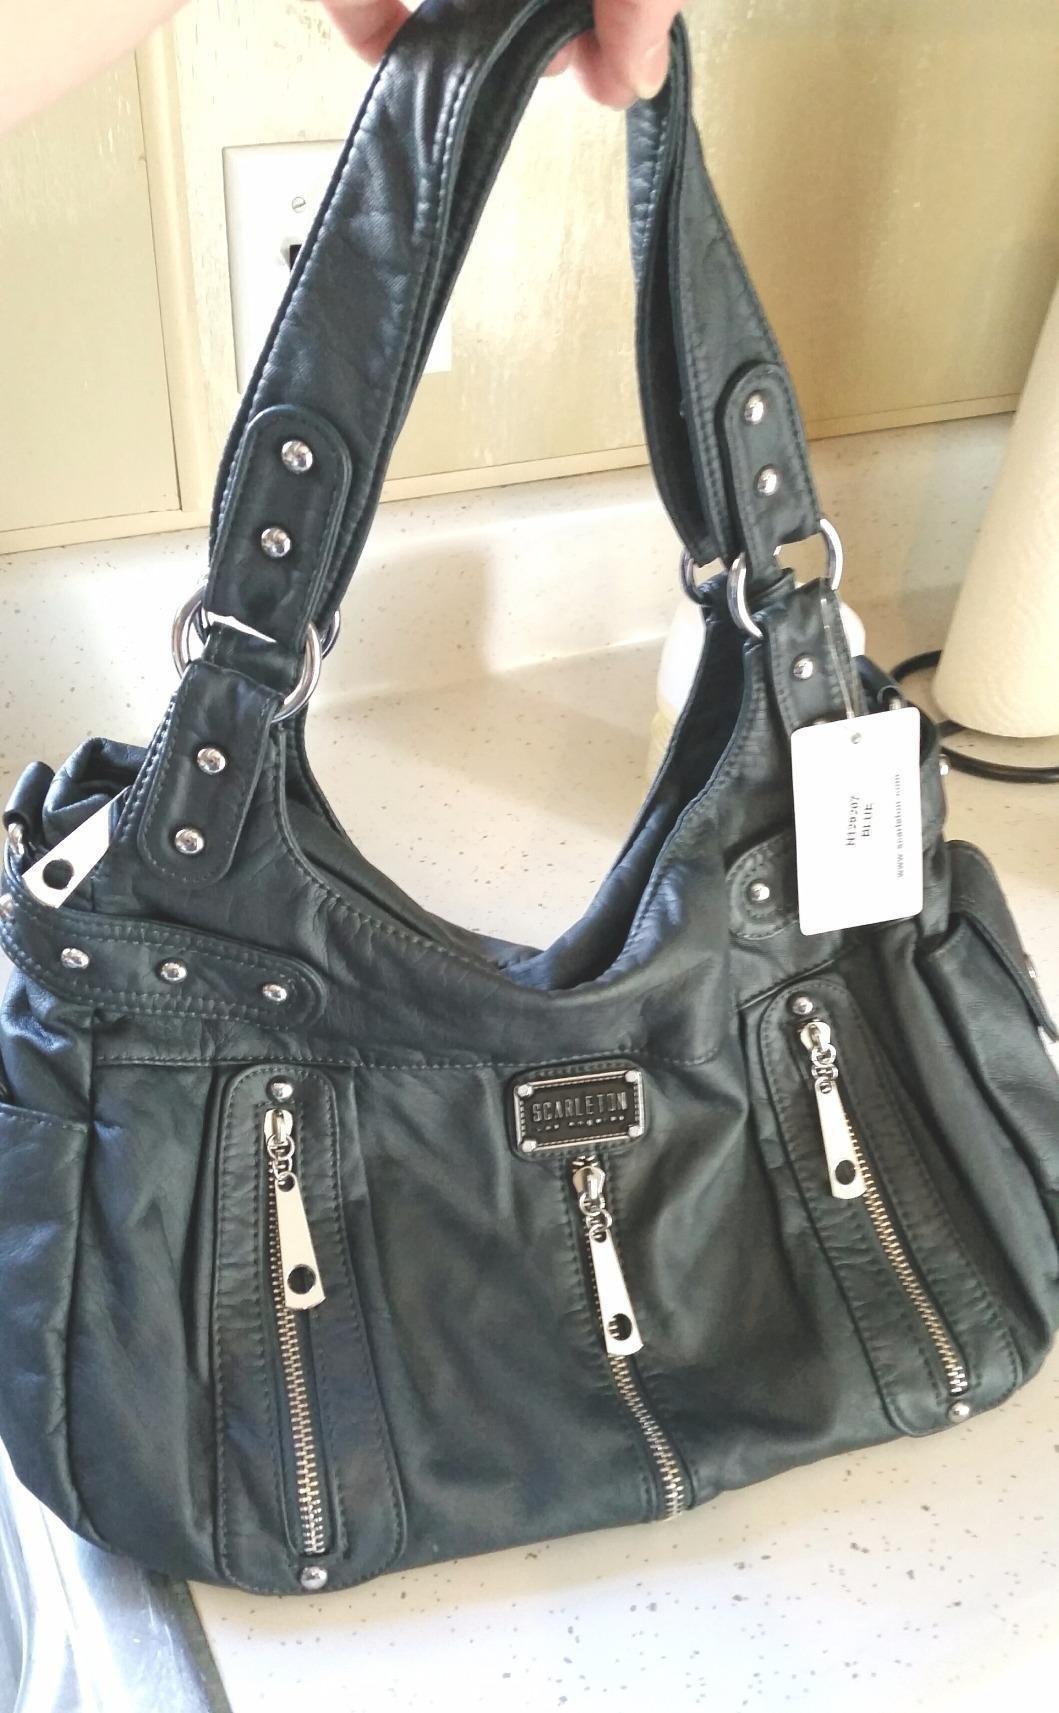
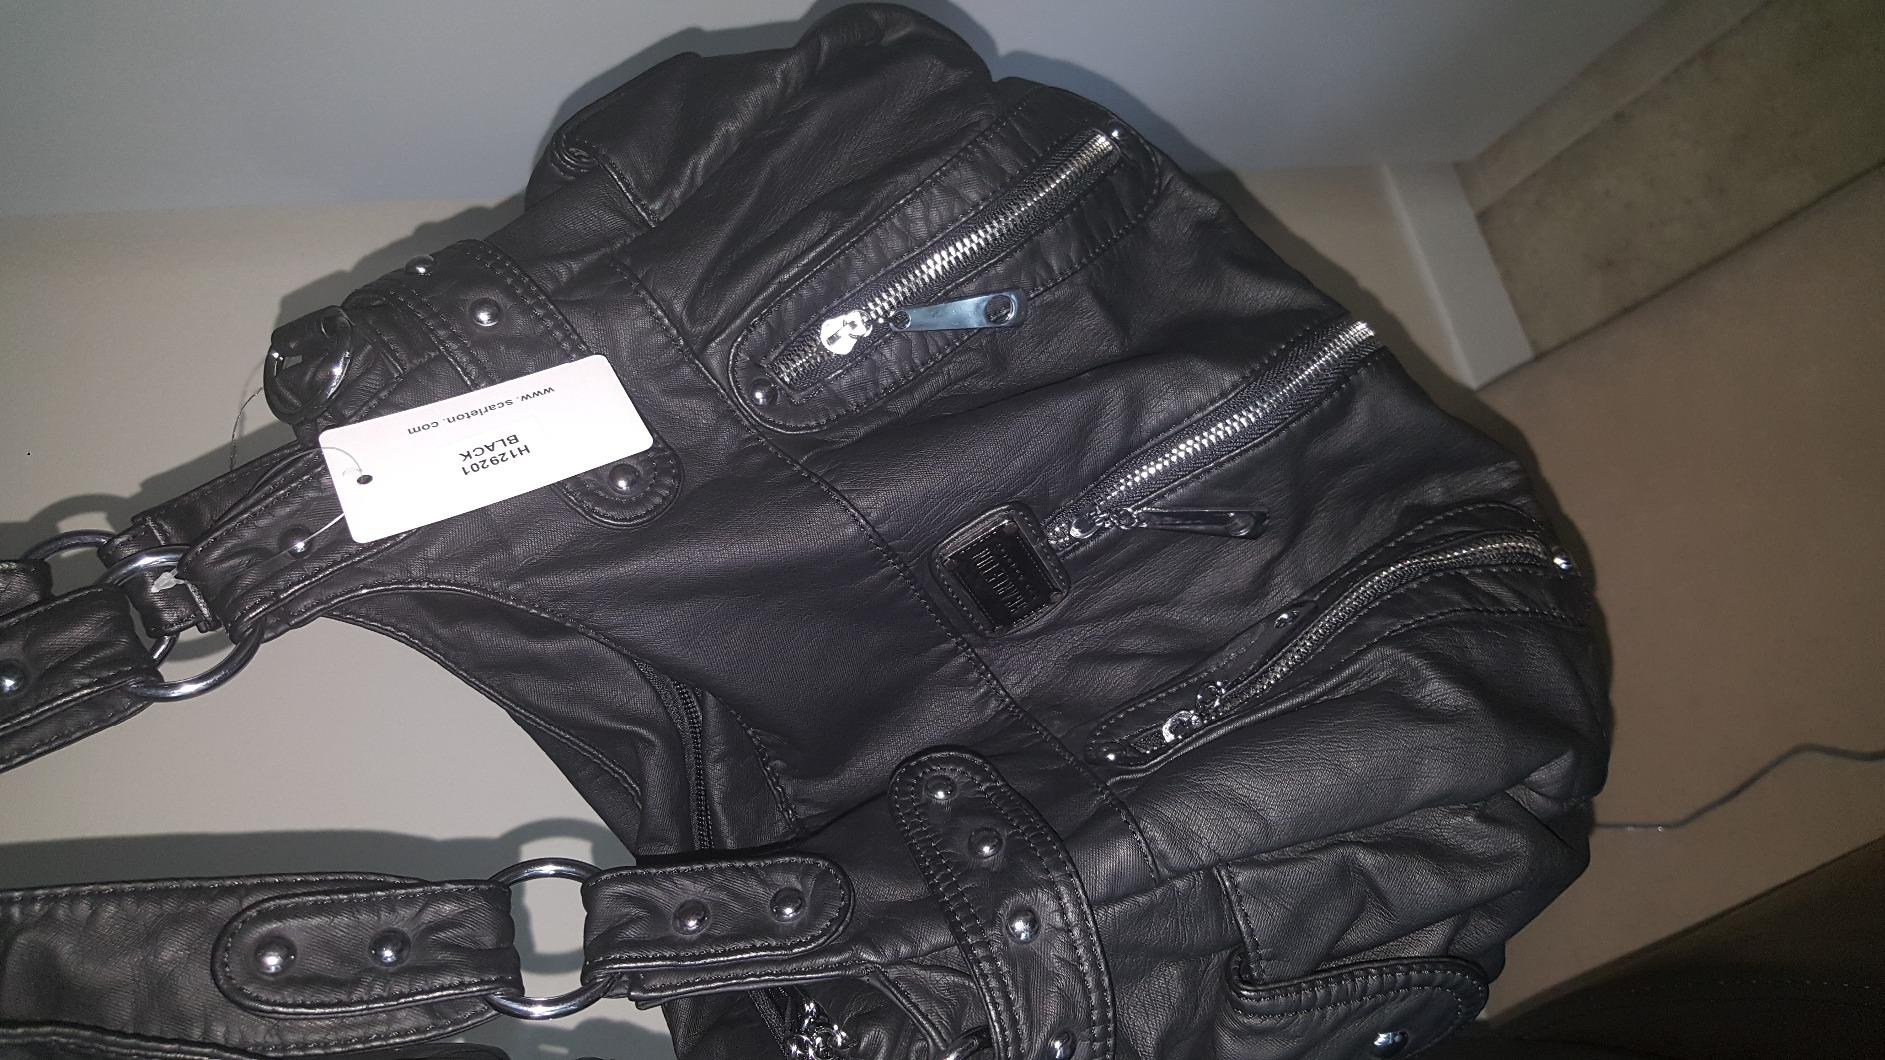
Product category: accessories_handbag
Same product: no